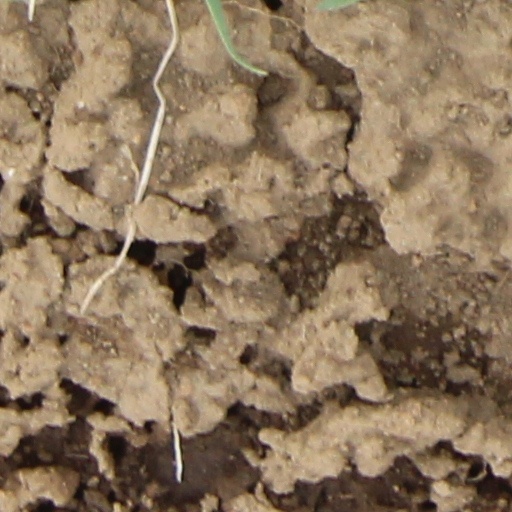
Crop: wheat